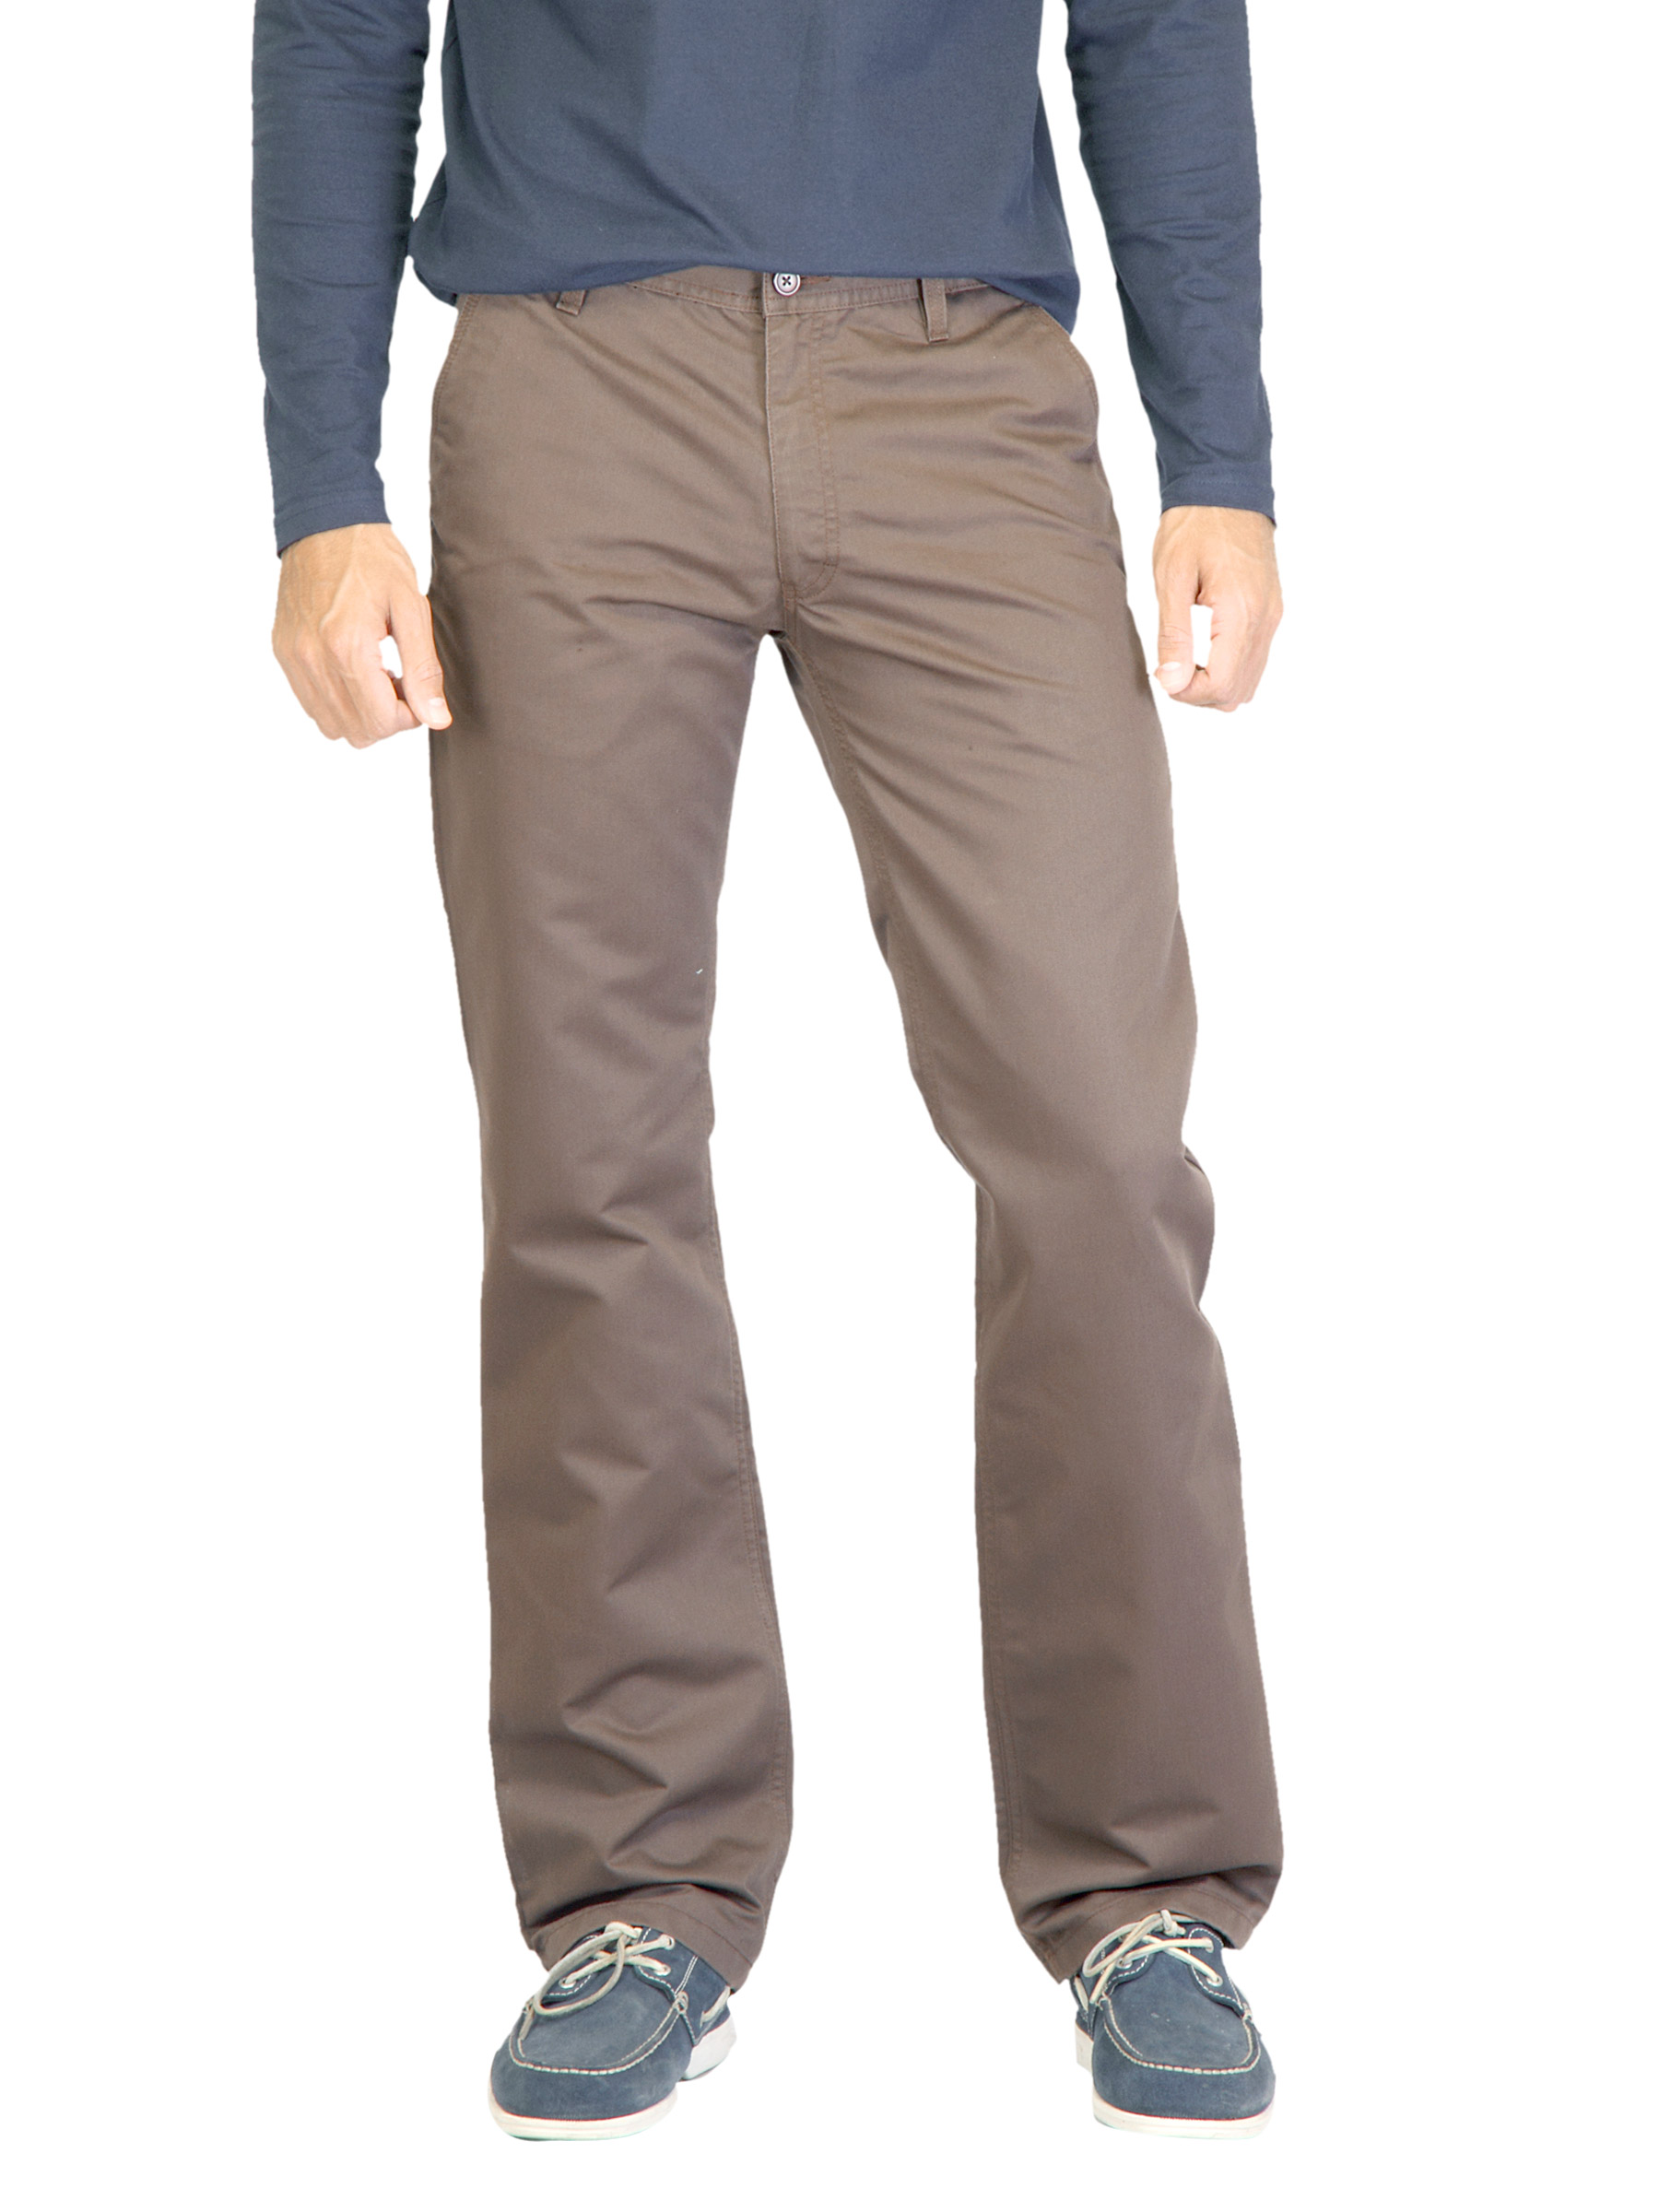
Highlander Men Brown Trousers
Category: Apparel / Bottomwear / Trousers
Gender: Men
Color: Brown
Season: Summer 2012
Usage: Casual